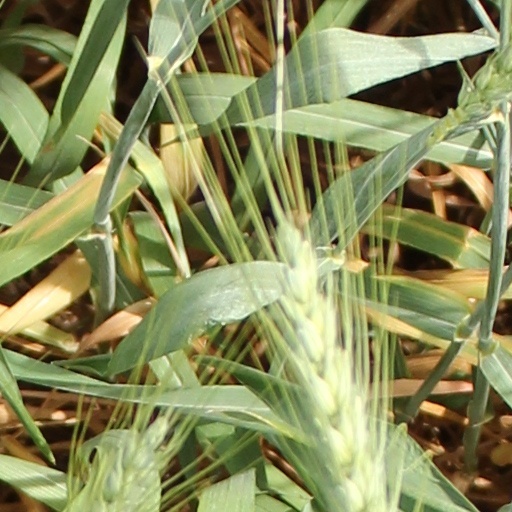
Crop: wheat